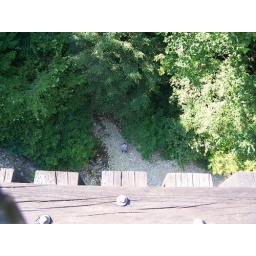
walking across this train bridge is pretty scary when you can see 600 feet down in between every step